2suit

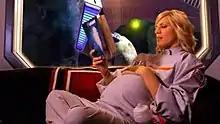
Future simulation: mother-to-be in space lounge wears a 2suit while relaxing. "(The Universe, Sex in Space; History Channel)"

The 2Suit has been mentioned in travel and exploration magazines as part of articles on subject like the "400 mile high club."